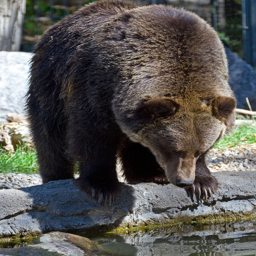
A brown bear investigating something on top of a rock.
a big brown bear drinks water from a lake
A bear that is looking at some water.
A large brown bear peering into the water at the edge of a stream.
A brown bear is looking into the water.